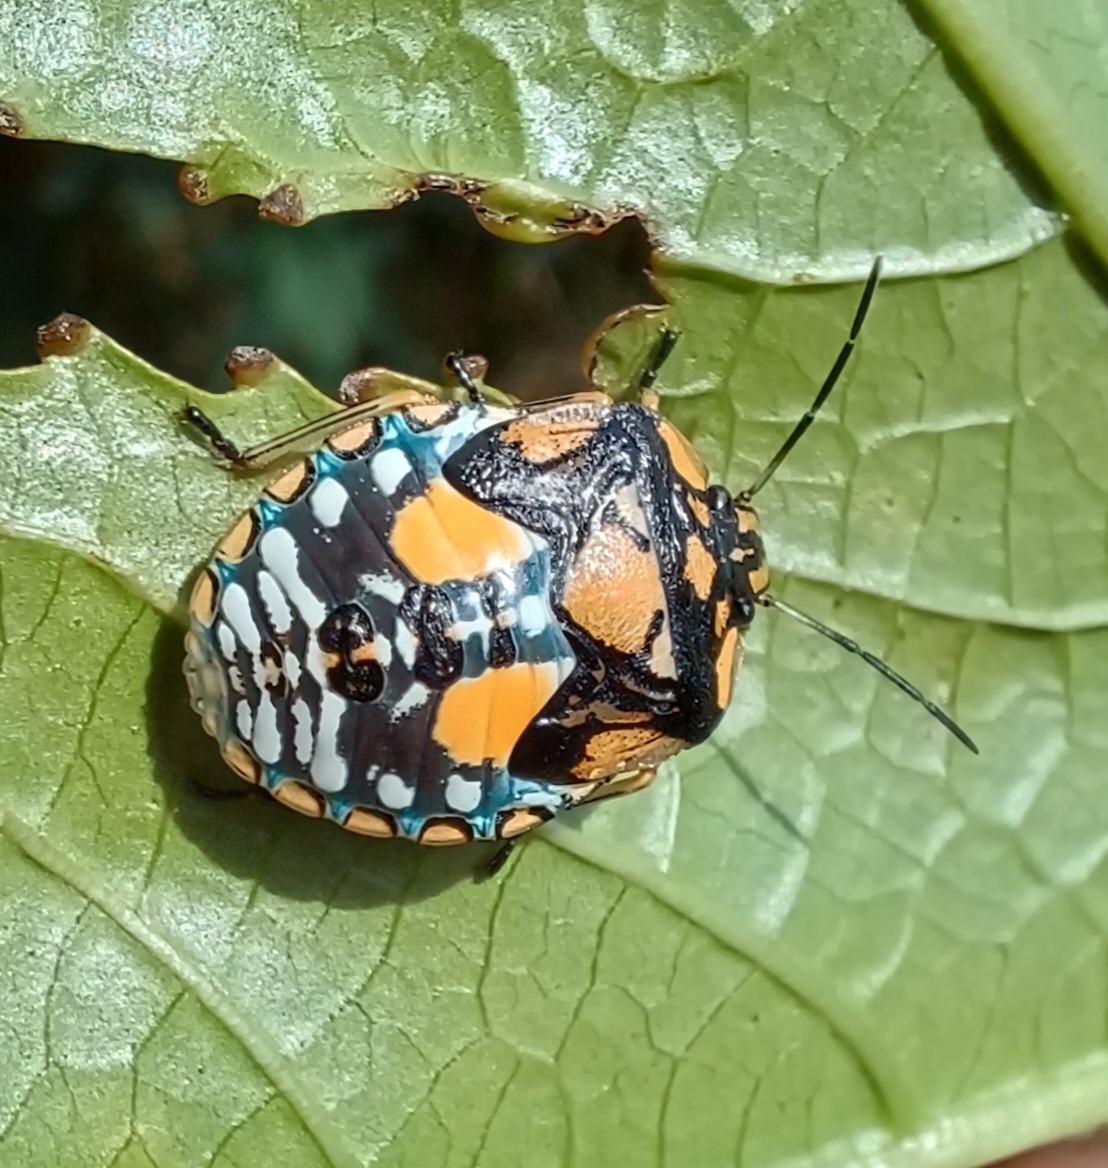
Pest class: stink_bug